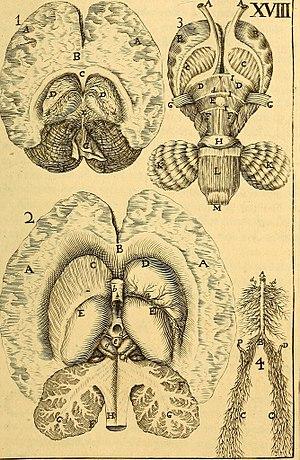
Philip Verheyen est un chirurgien flamand né le 23 avril 1648 et mort le 28 janvier 1710.